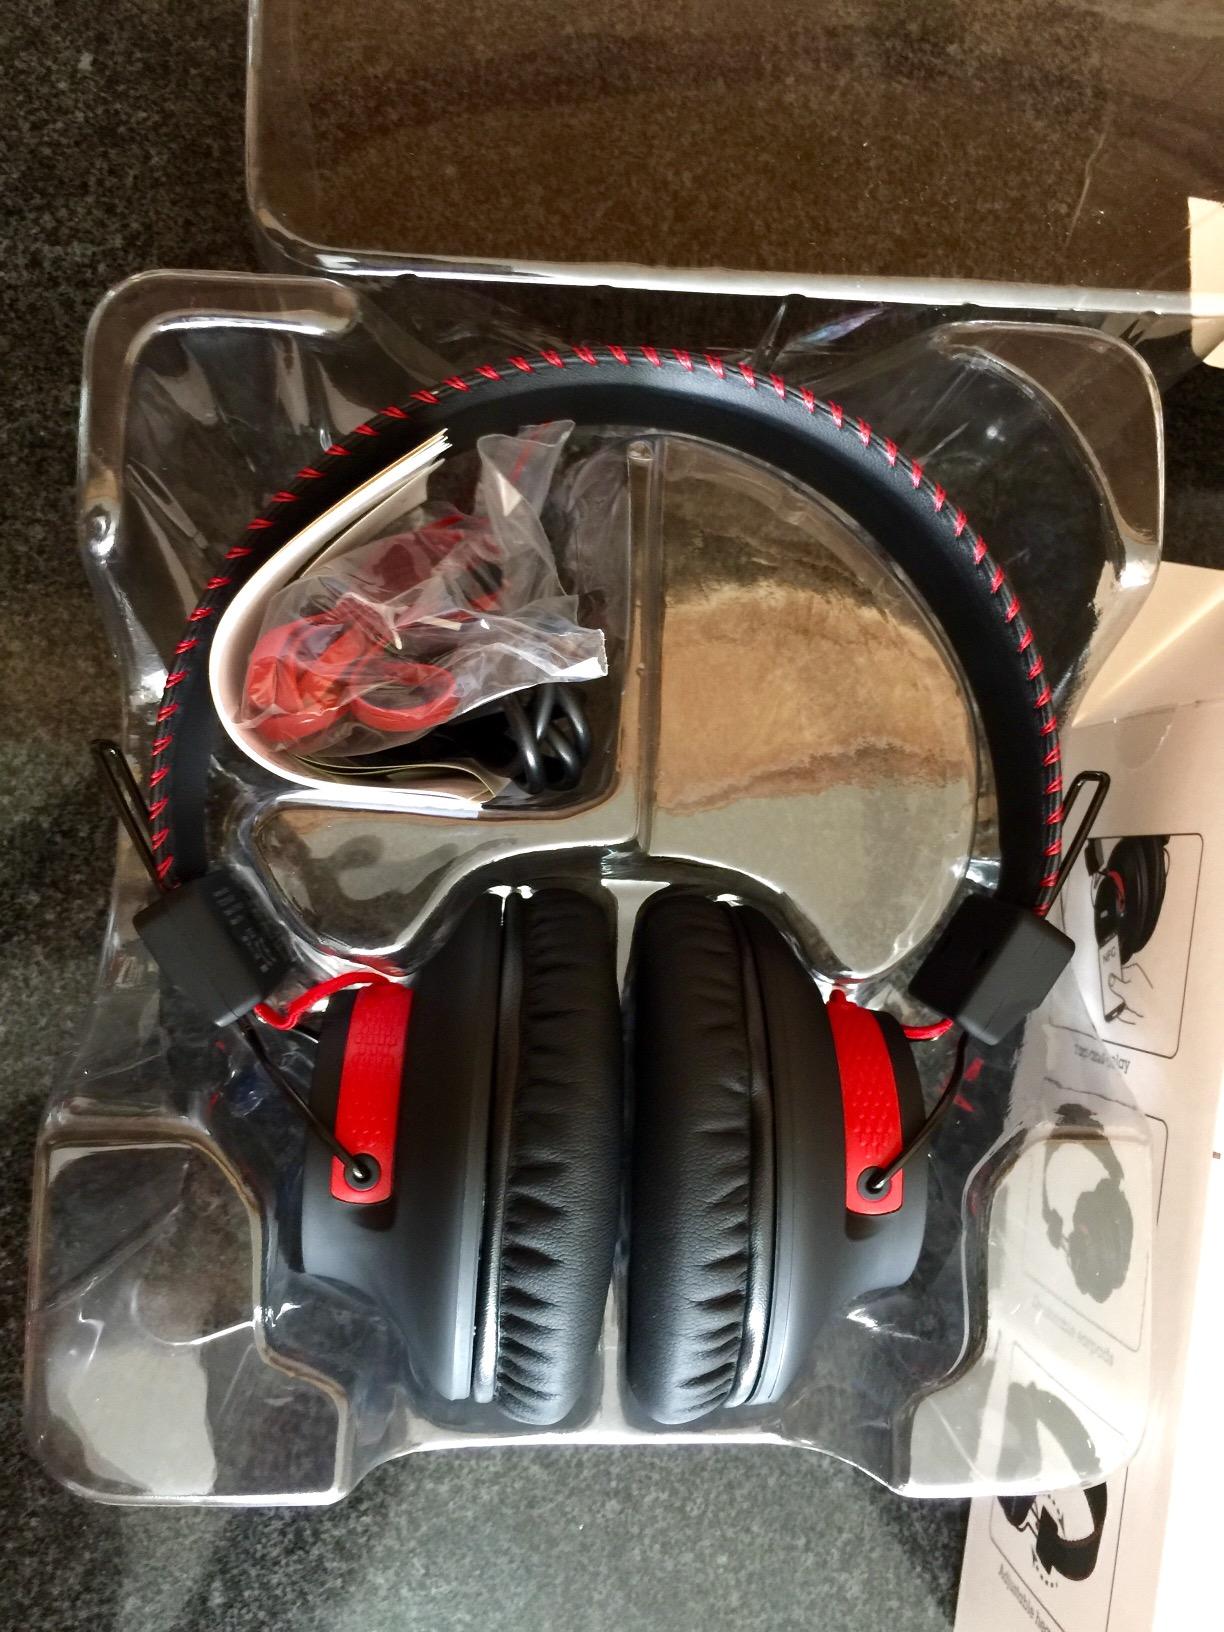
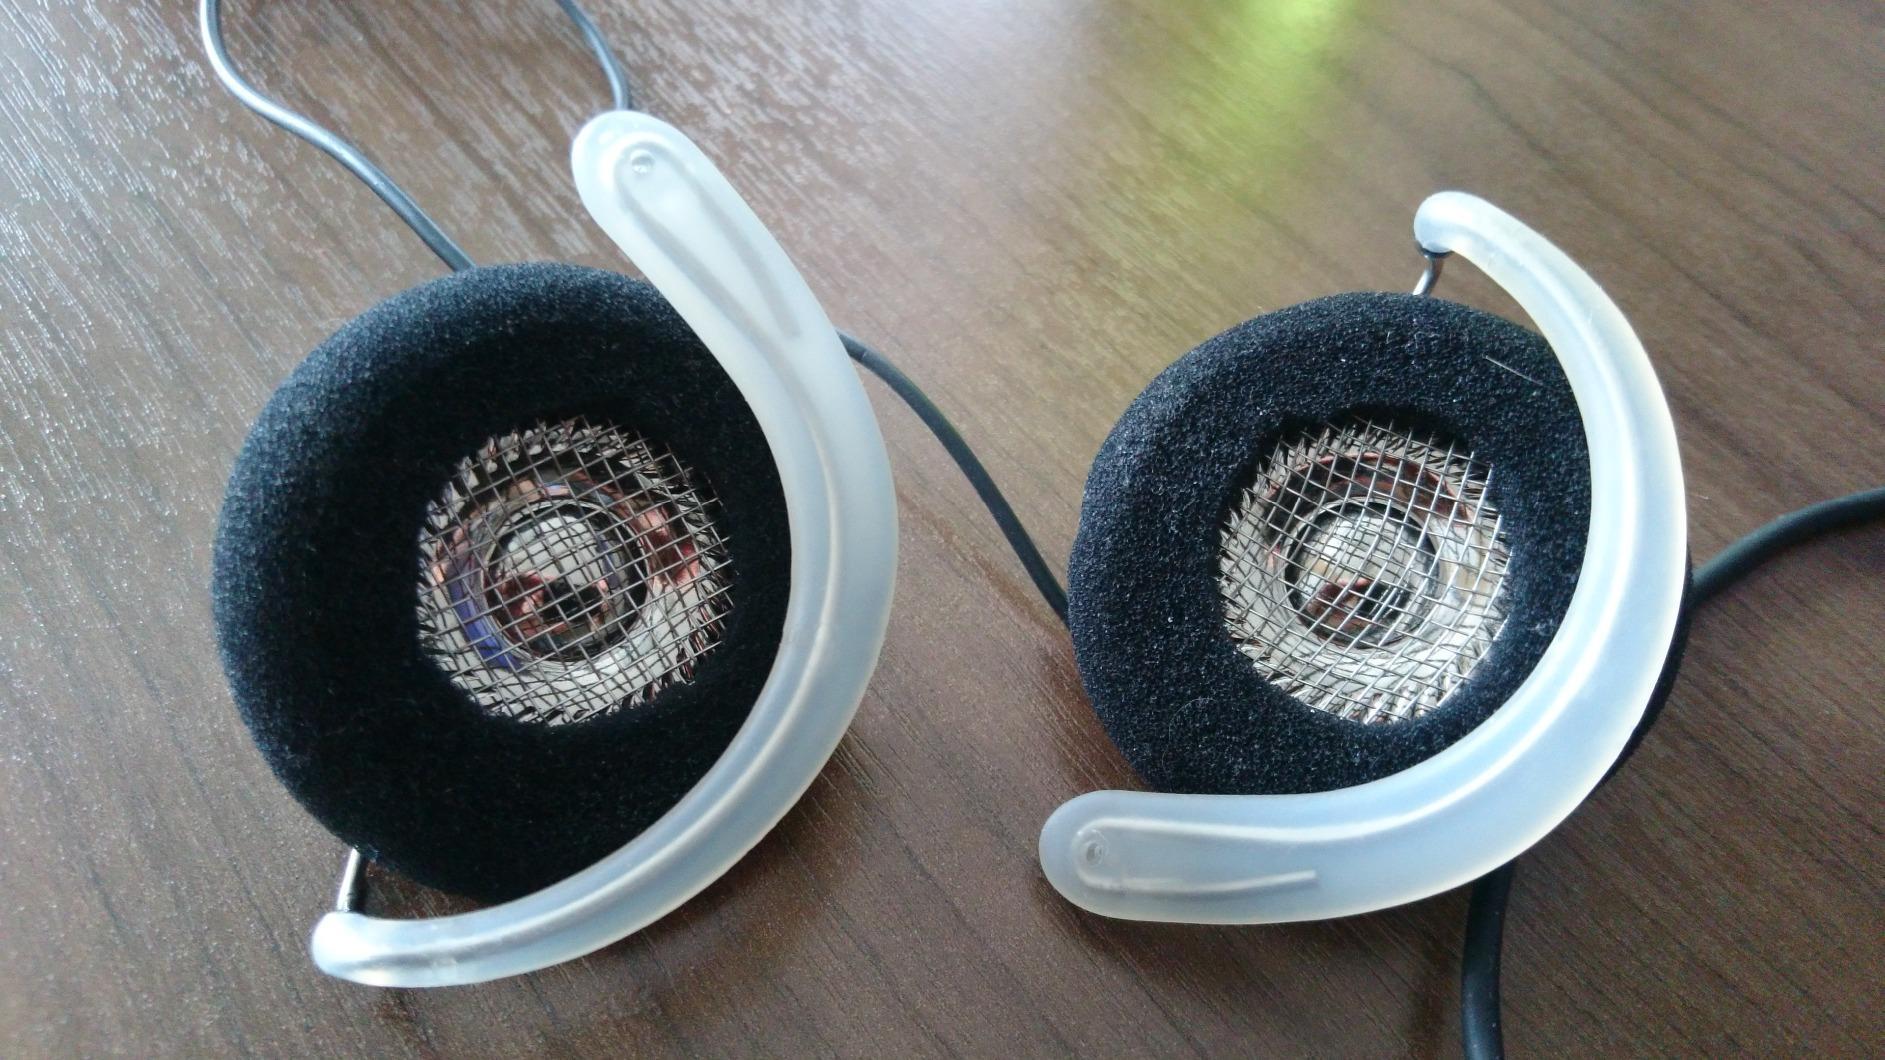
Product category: headphones
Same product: no